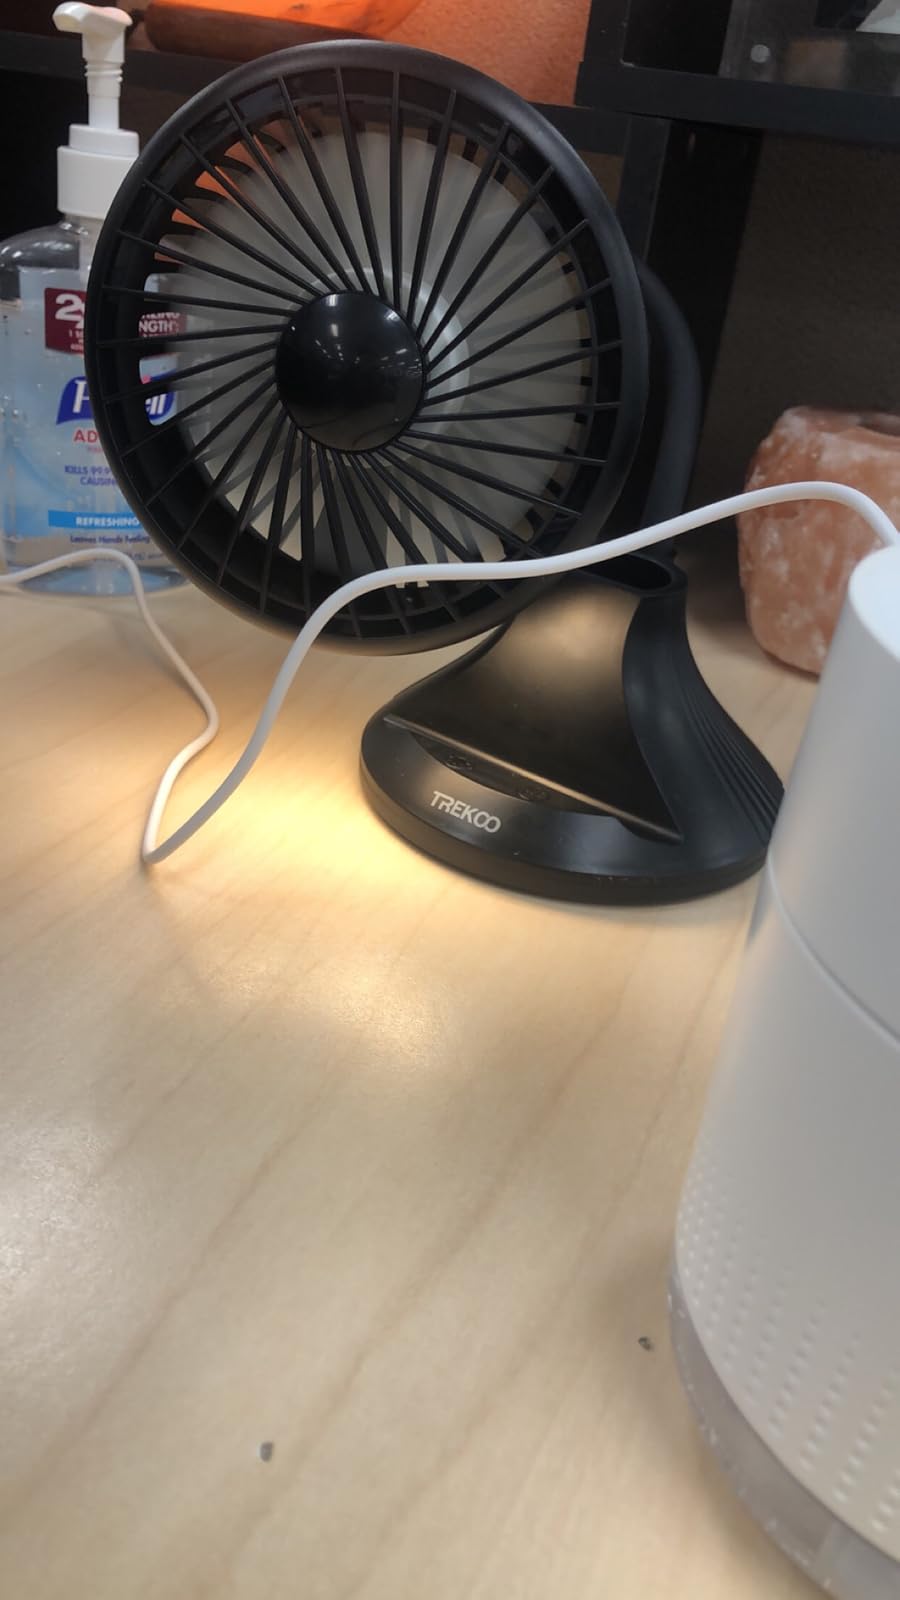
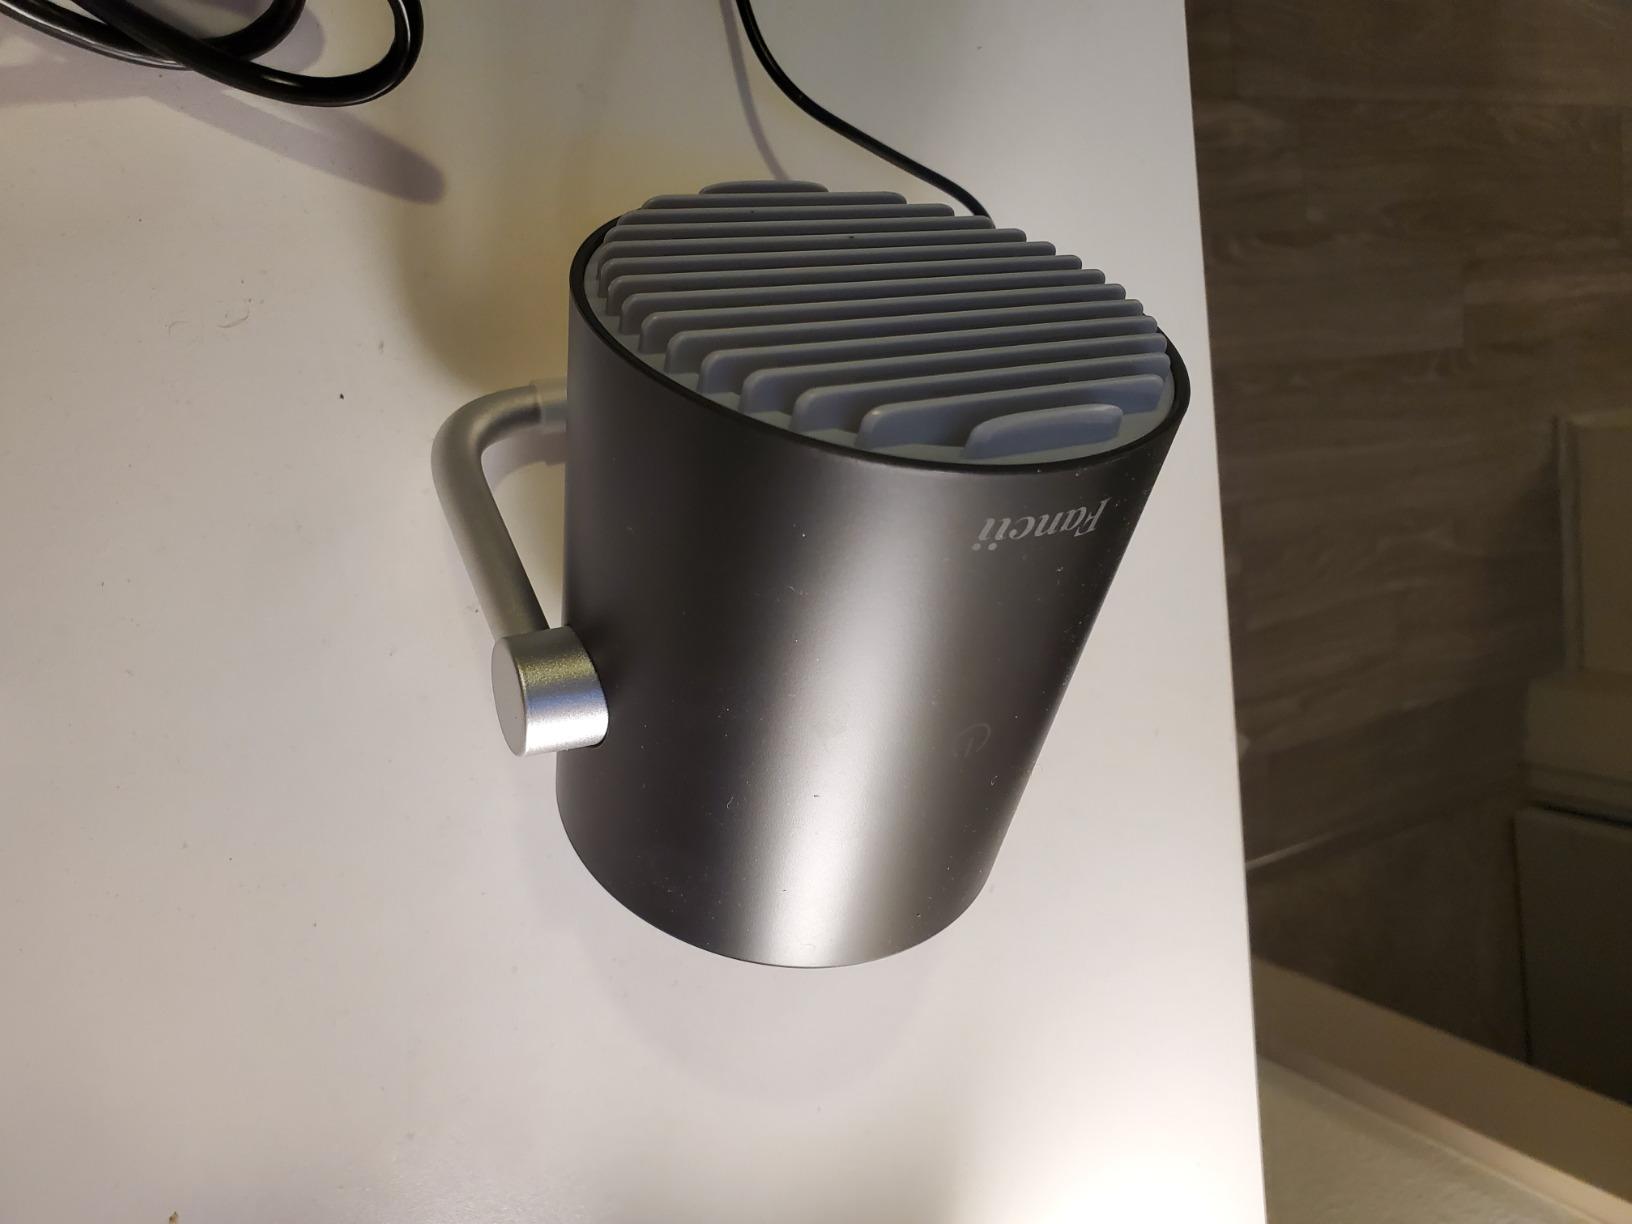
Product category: fan
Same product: no